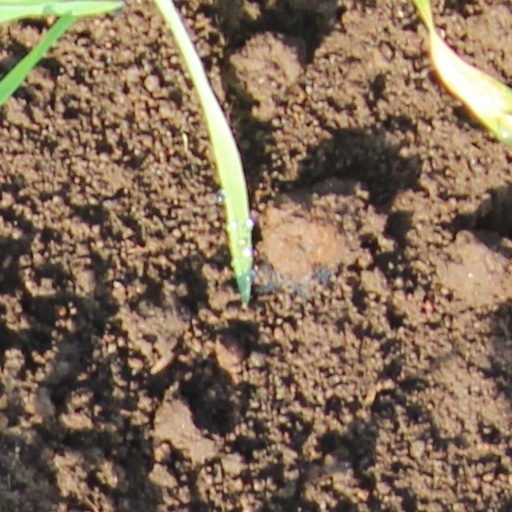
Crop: wheat